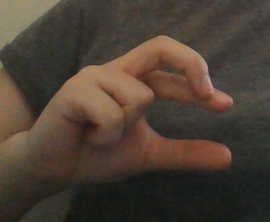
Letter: thal